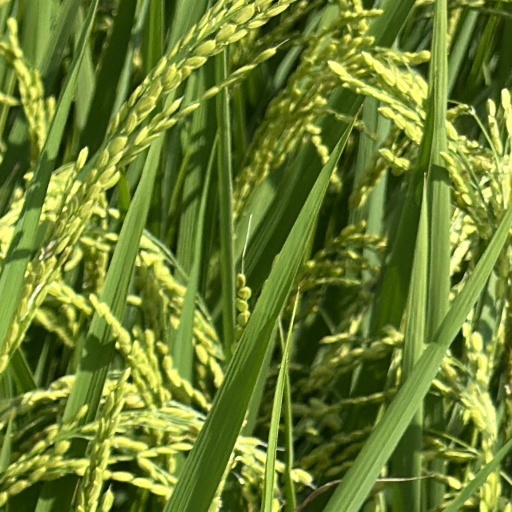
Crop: rice